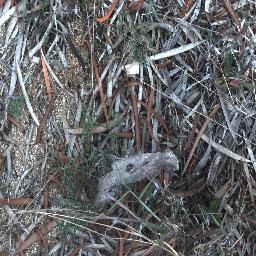
Label: negative